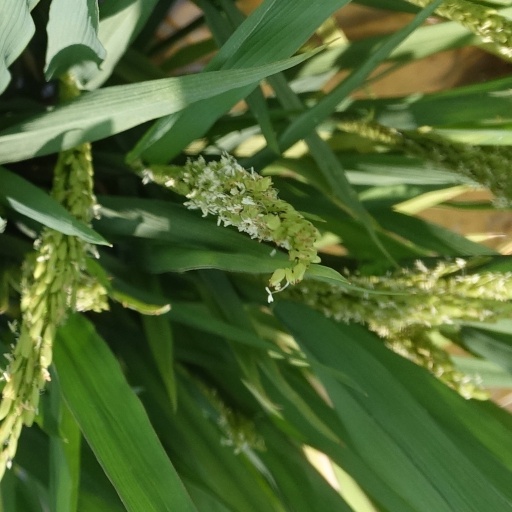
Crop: rice